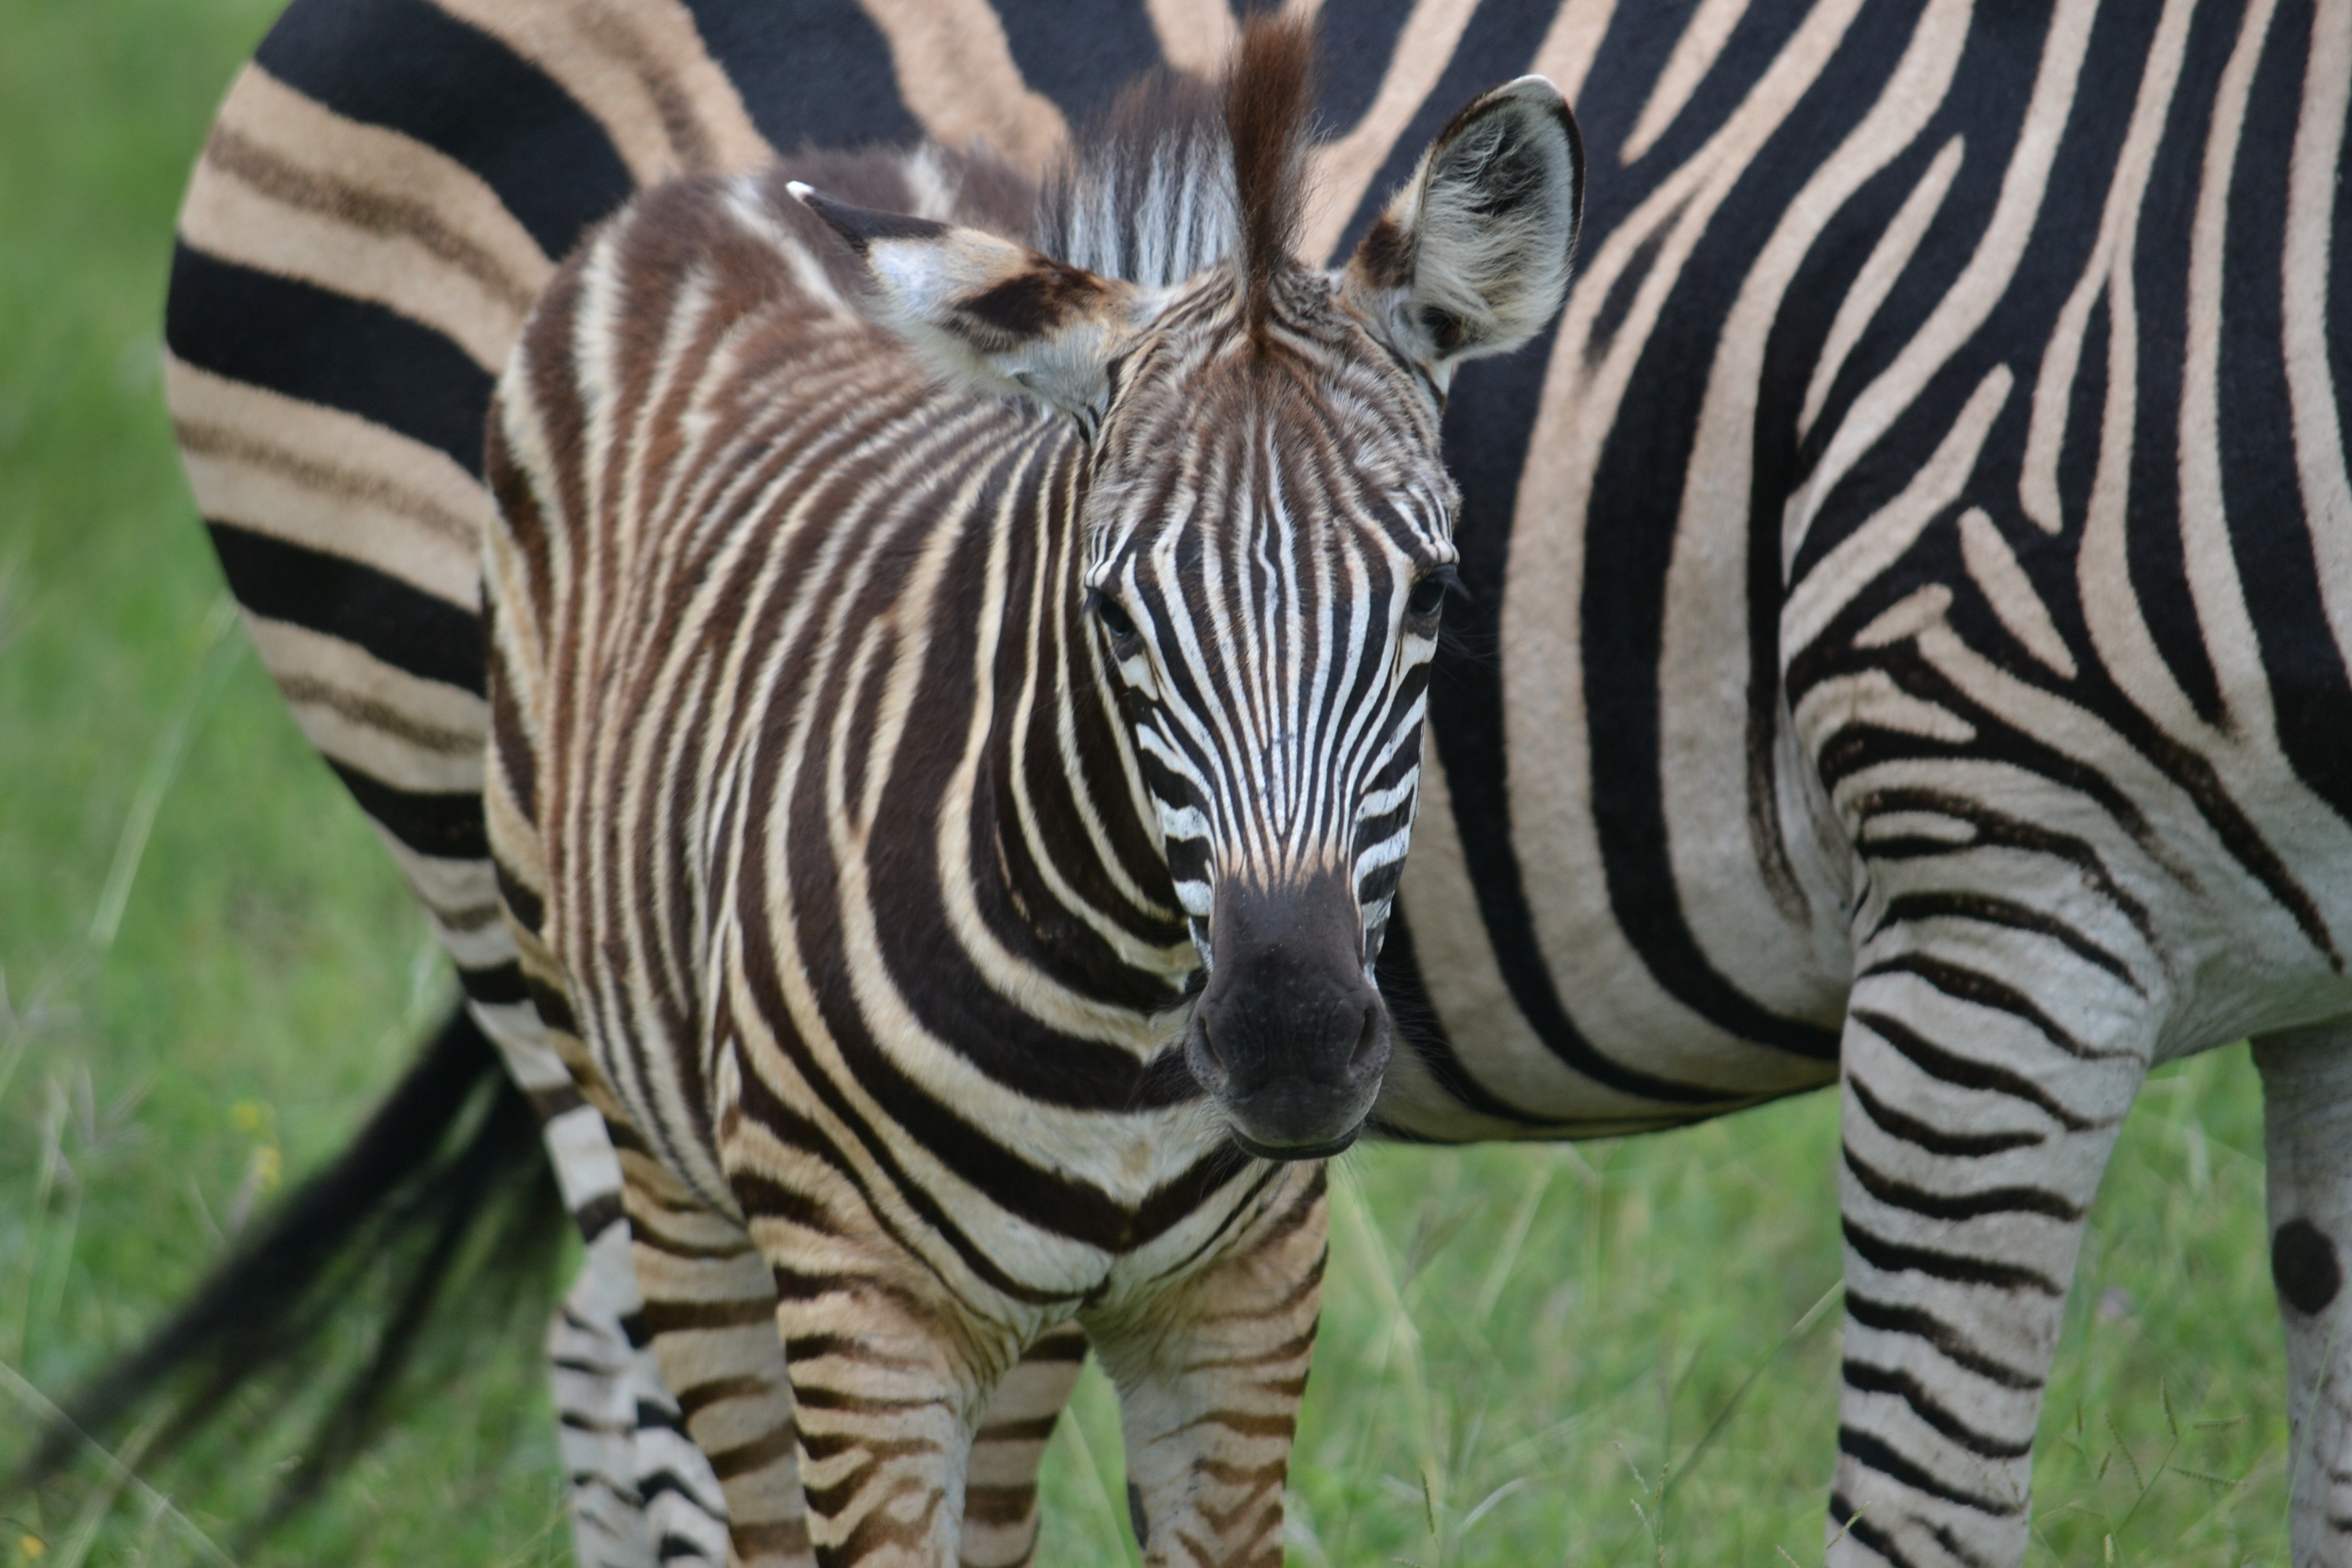
wildlife, wild, young, africa, mammal, fauna, zebra, striped, fantastic, vertebrate, foal, instinct, horse like mammal